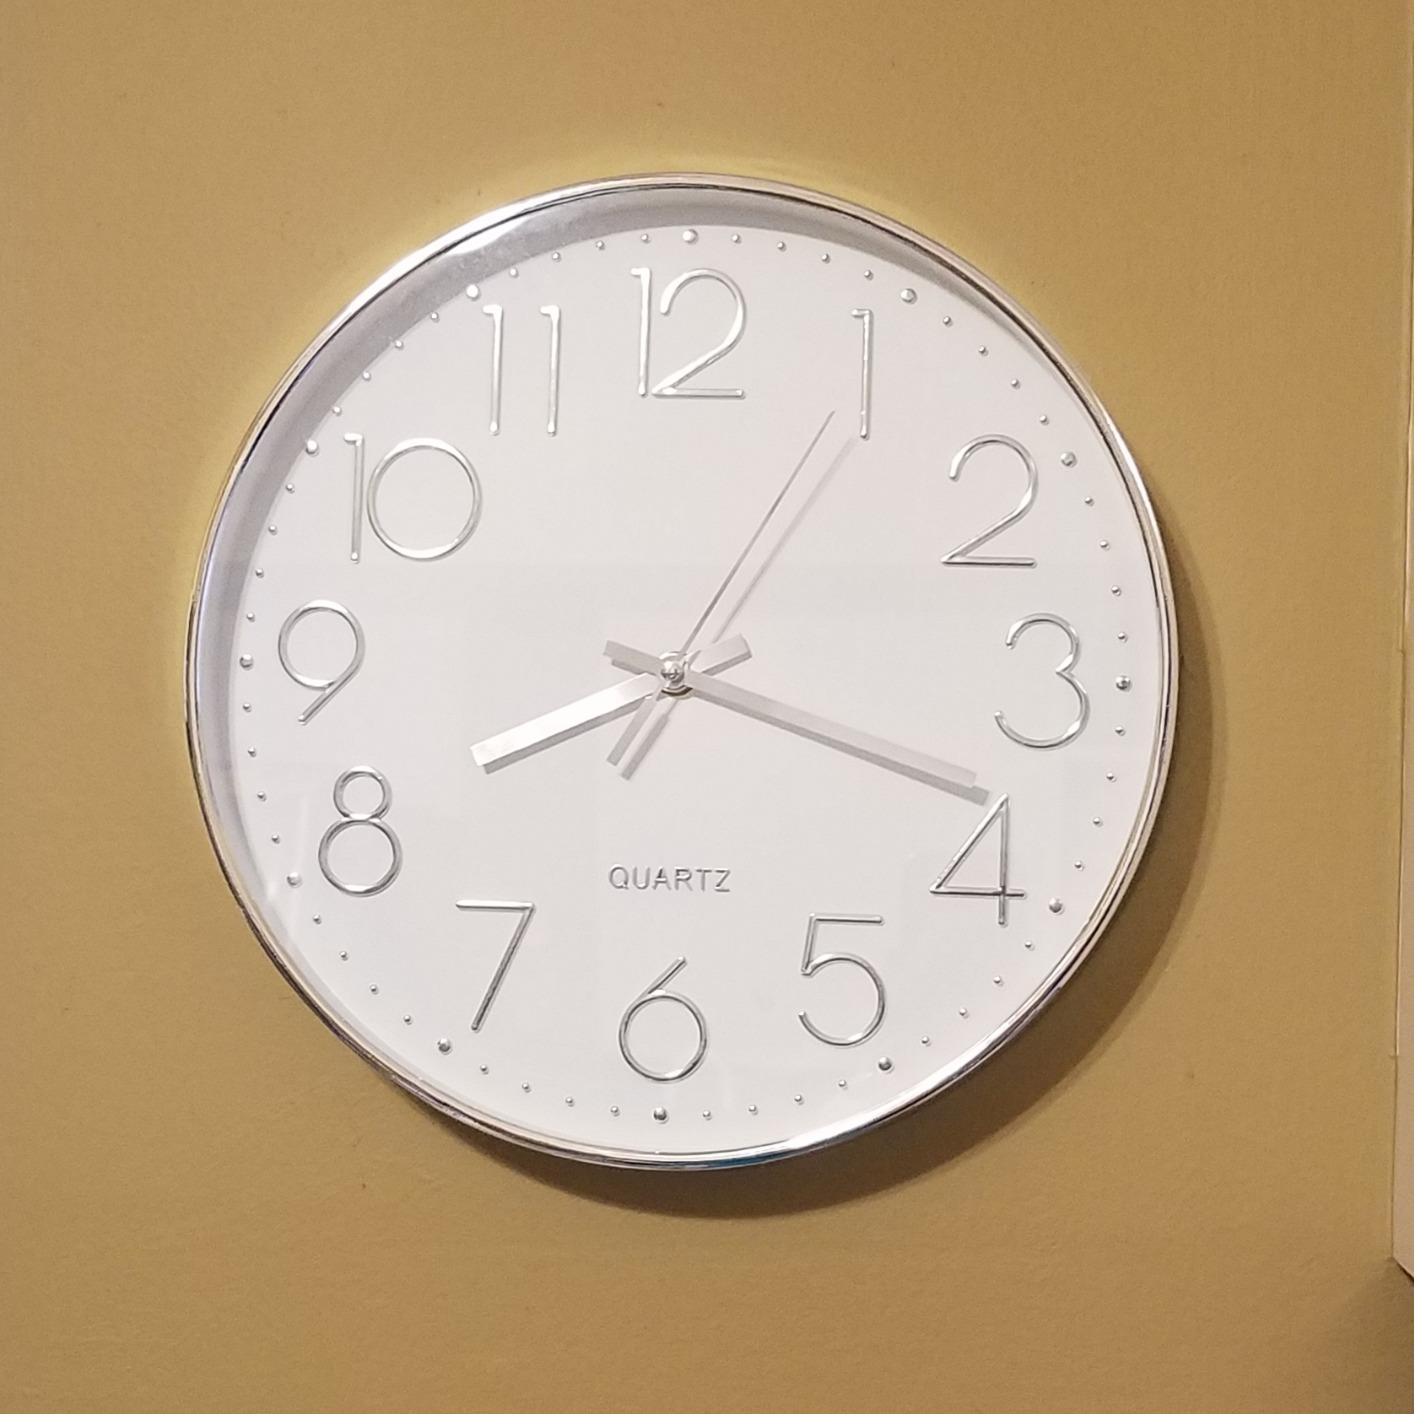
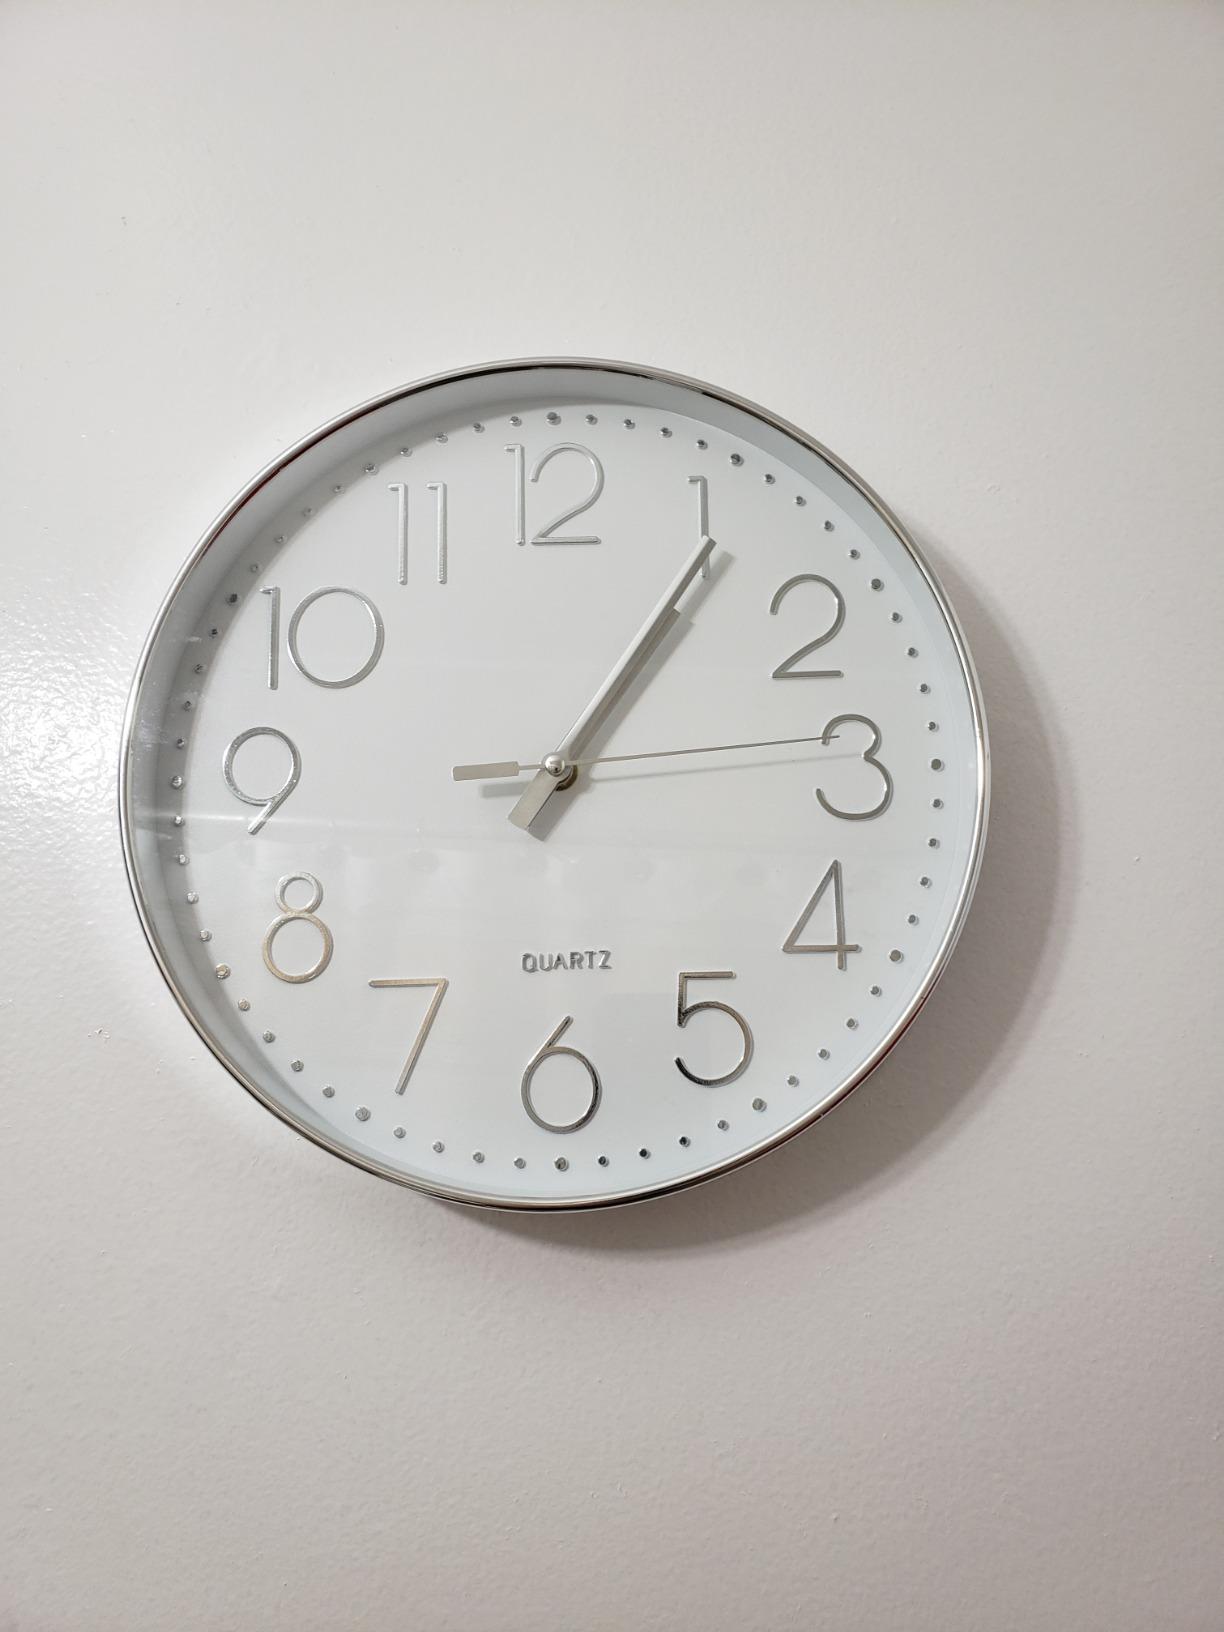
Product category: clock
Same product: yes